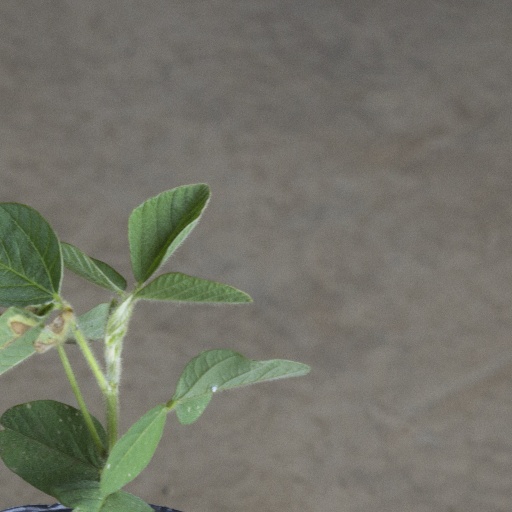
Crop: soybean